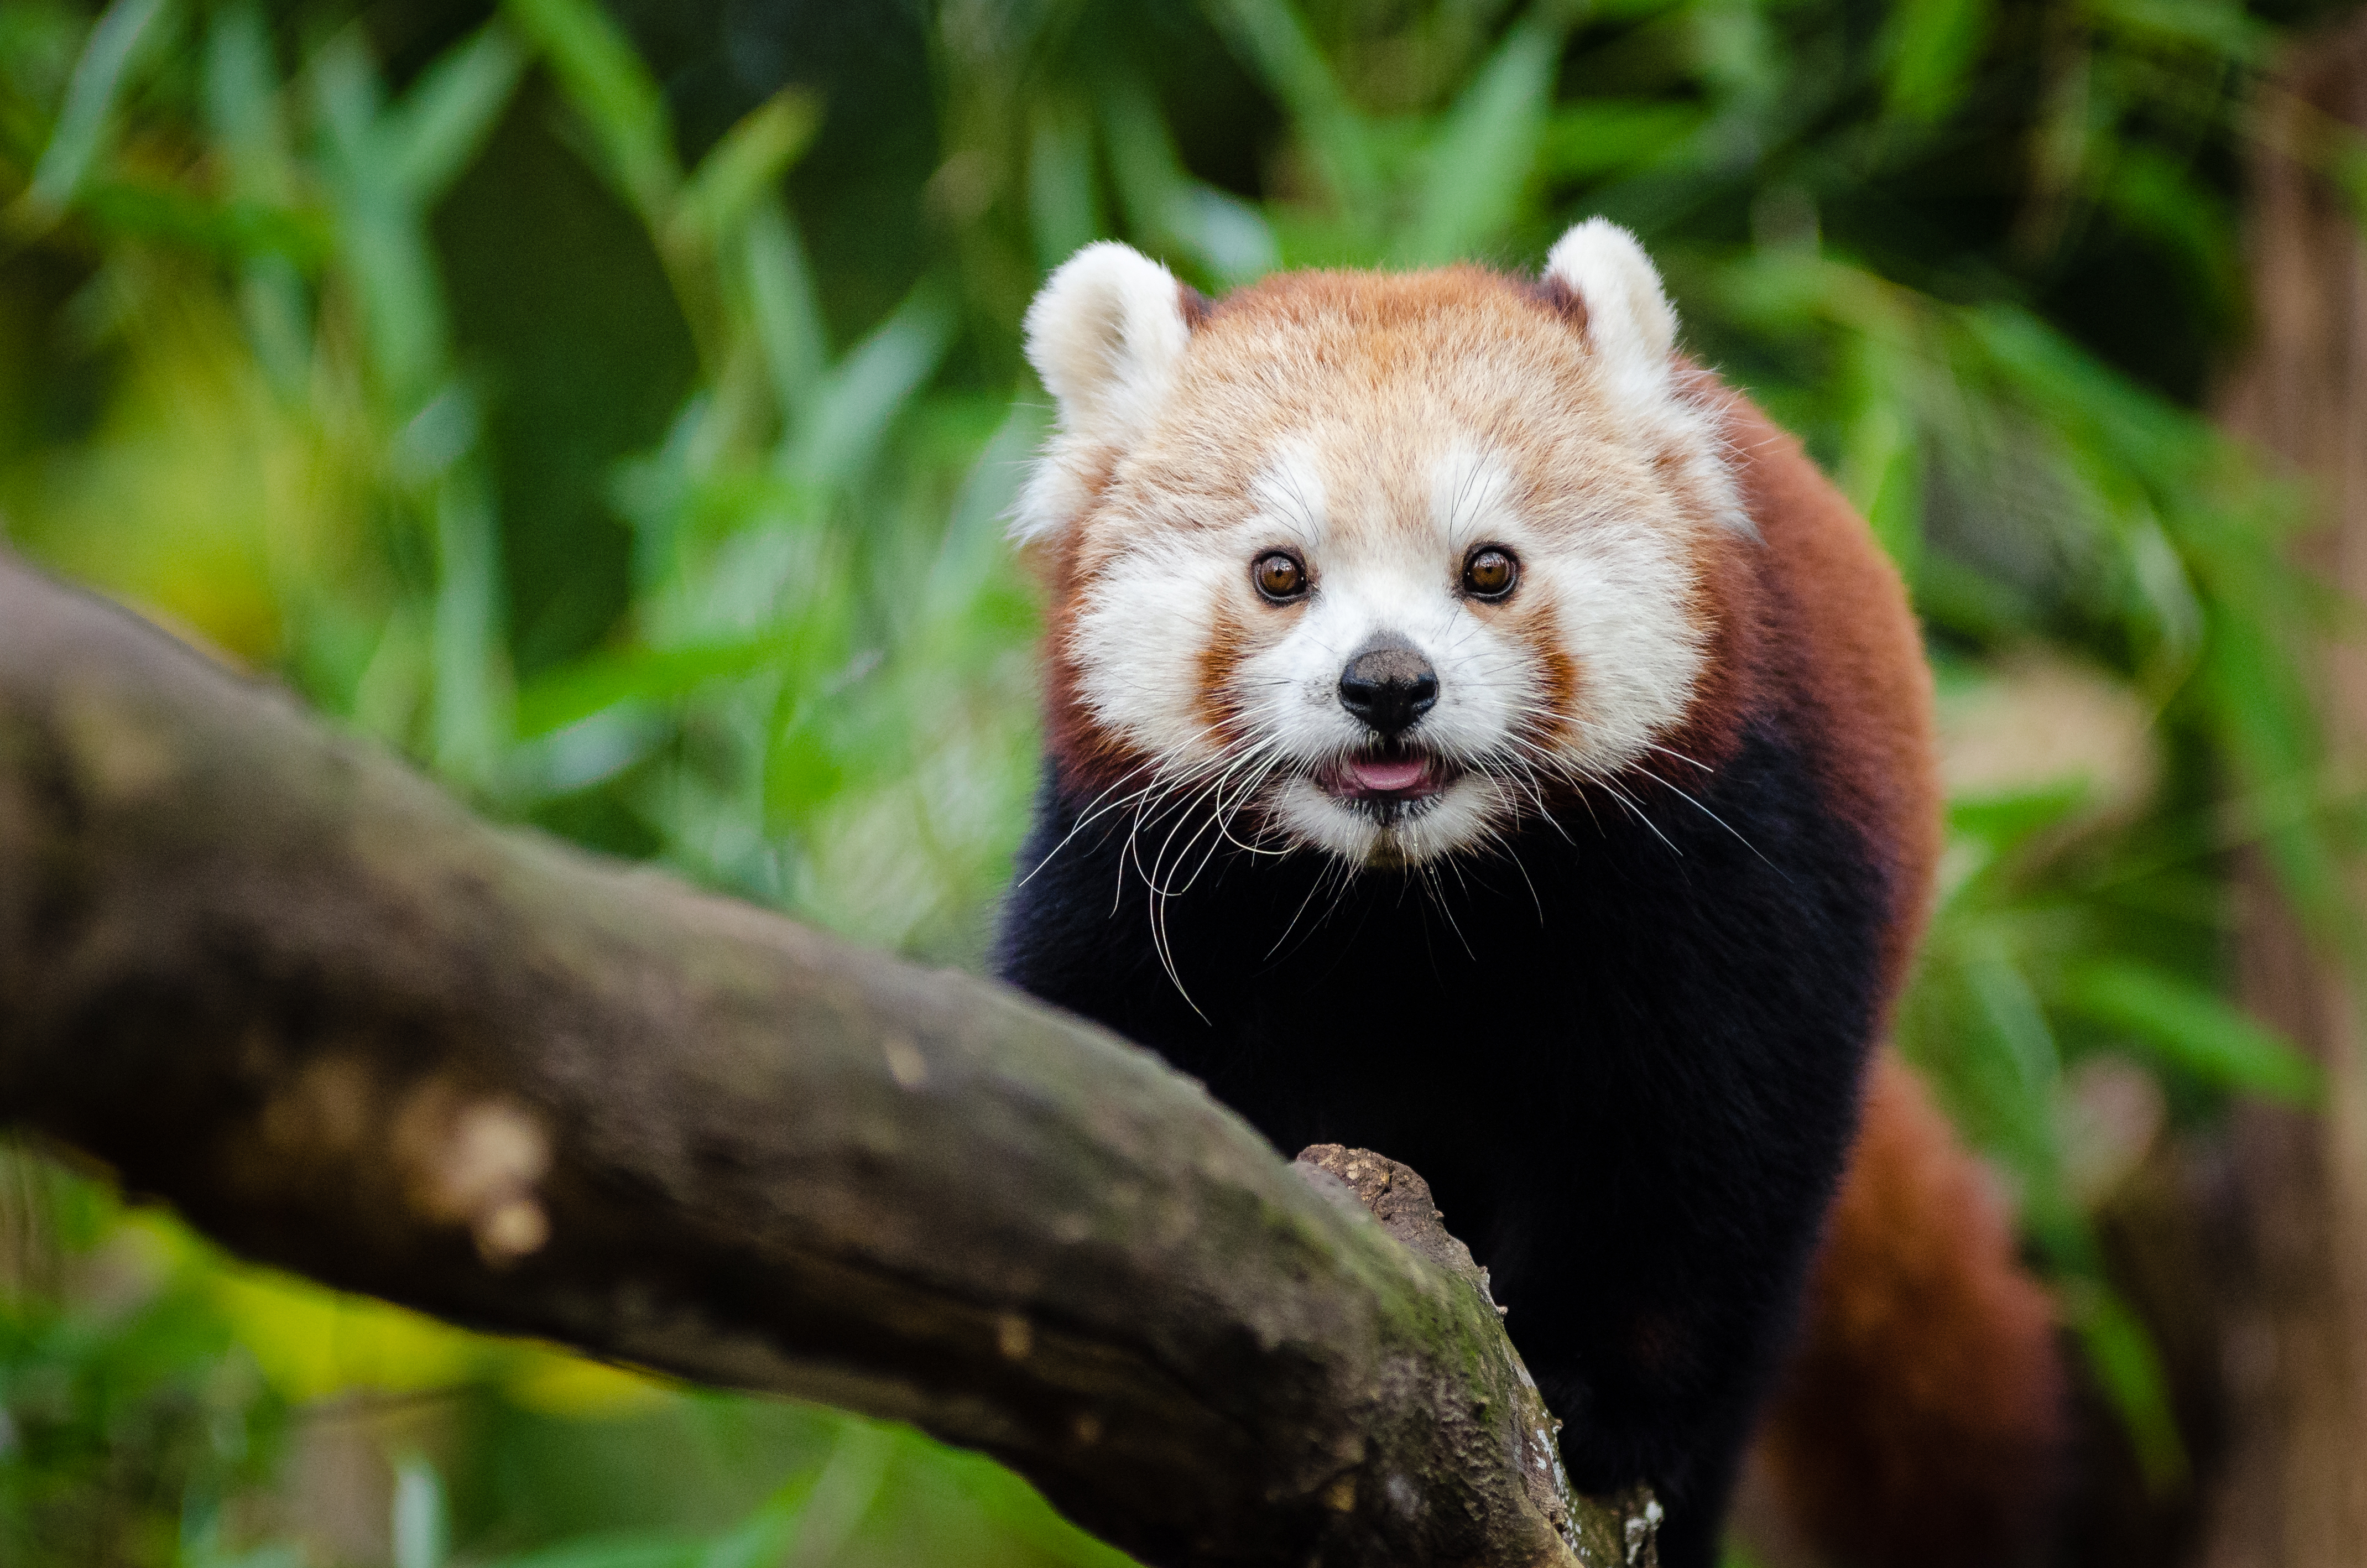
tree, nature, bokeh, vintage, sweet, fall, feet, animal, cute, female, wildlife, zoo, fur, orange, young, green, high, red, foot, autumn, mammal, nikon, fauna, red panda, panda, 2015, face, nose, paw, tail, animals, ears, endangered, vertebrate, germany, deutschland, herbst, natur, paws, tier, iso, ss, fell, grn, gesicht, baum, adorable, bamboo, d7000, roter, kleiner, niedlich, sues, suess, species, bedrohte, tierart, tierpark, weiblich, jungtier, jung, ohren, schwanz, nase, bedroht, ailurus, fulgens, mozilla, firefox